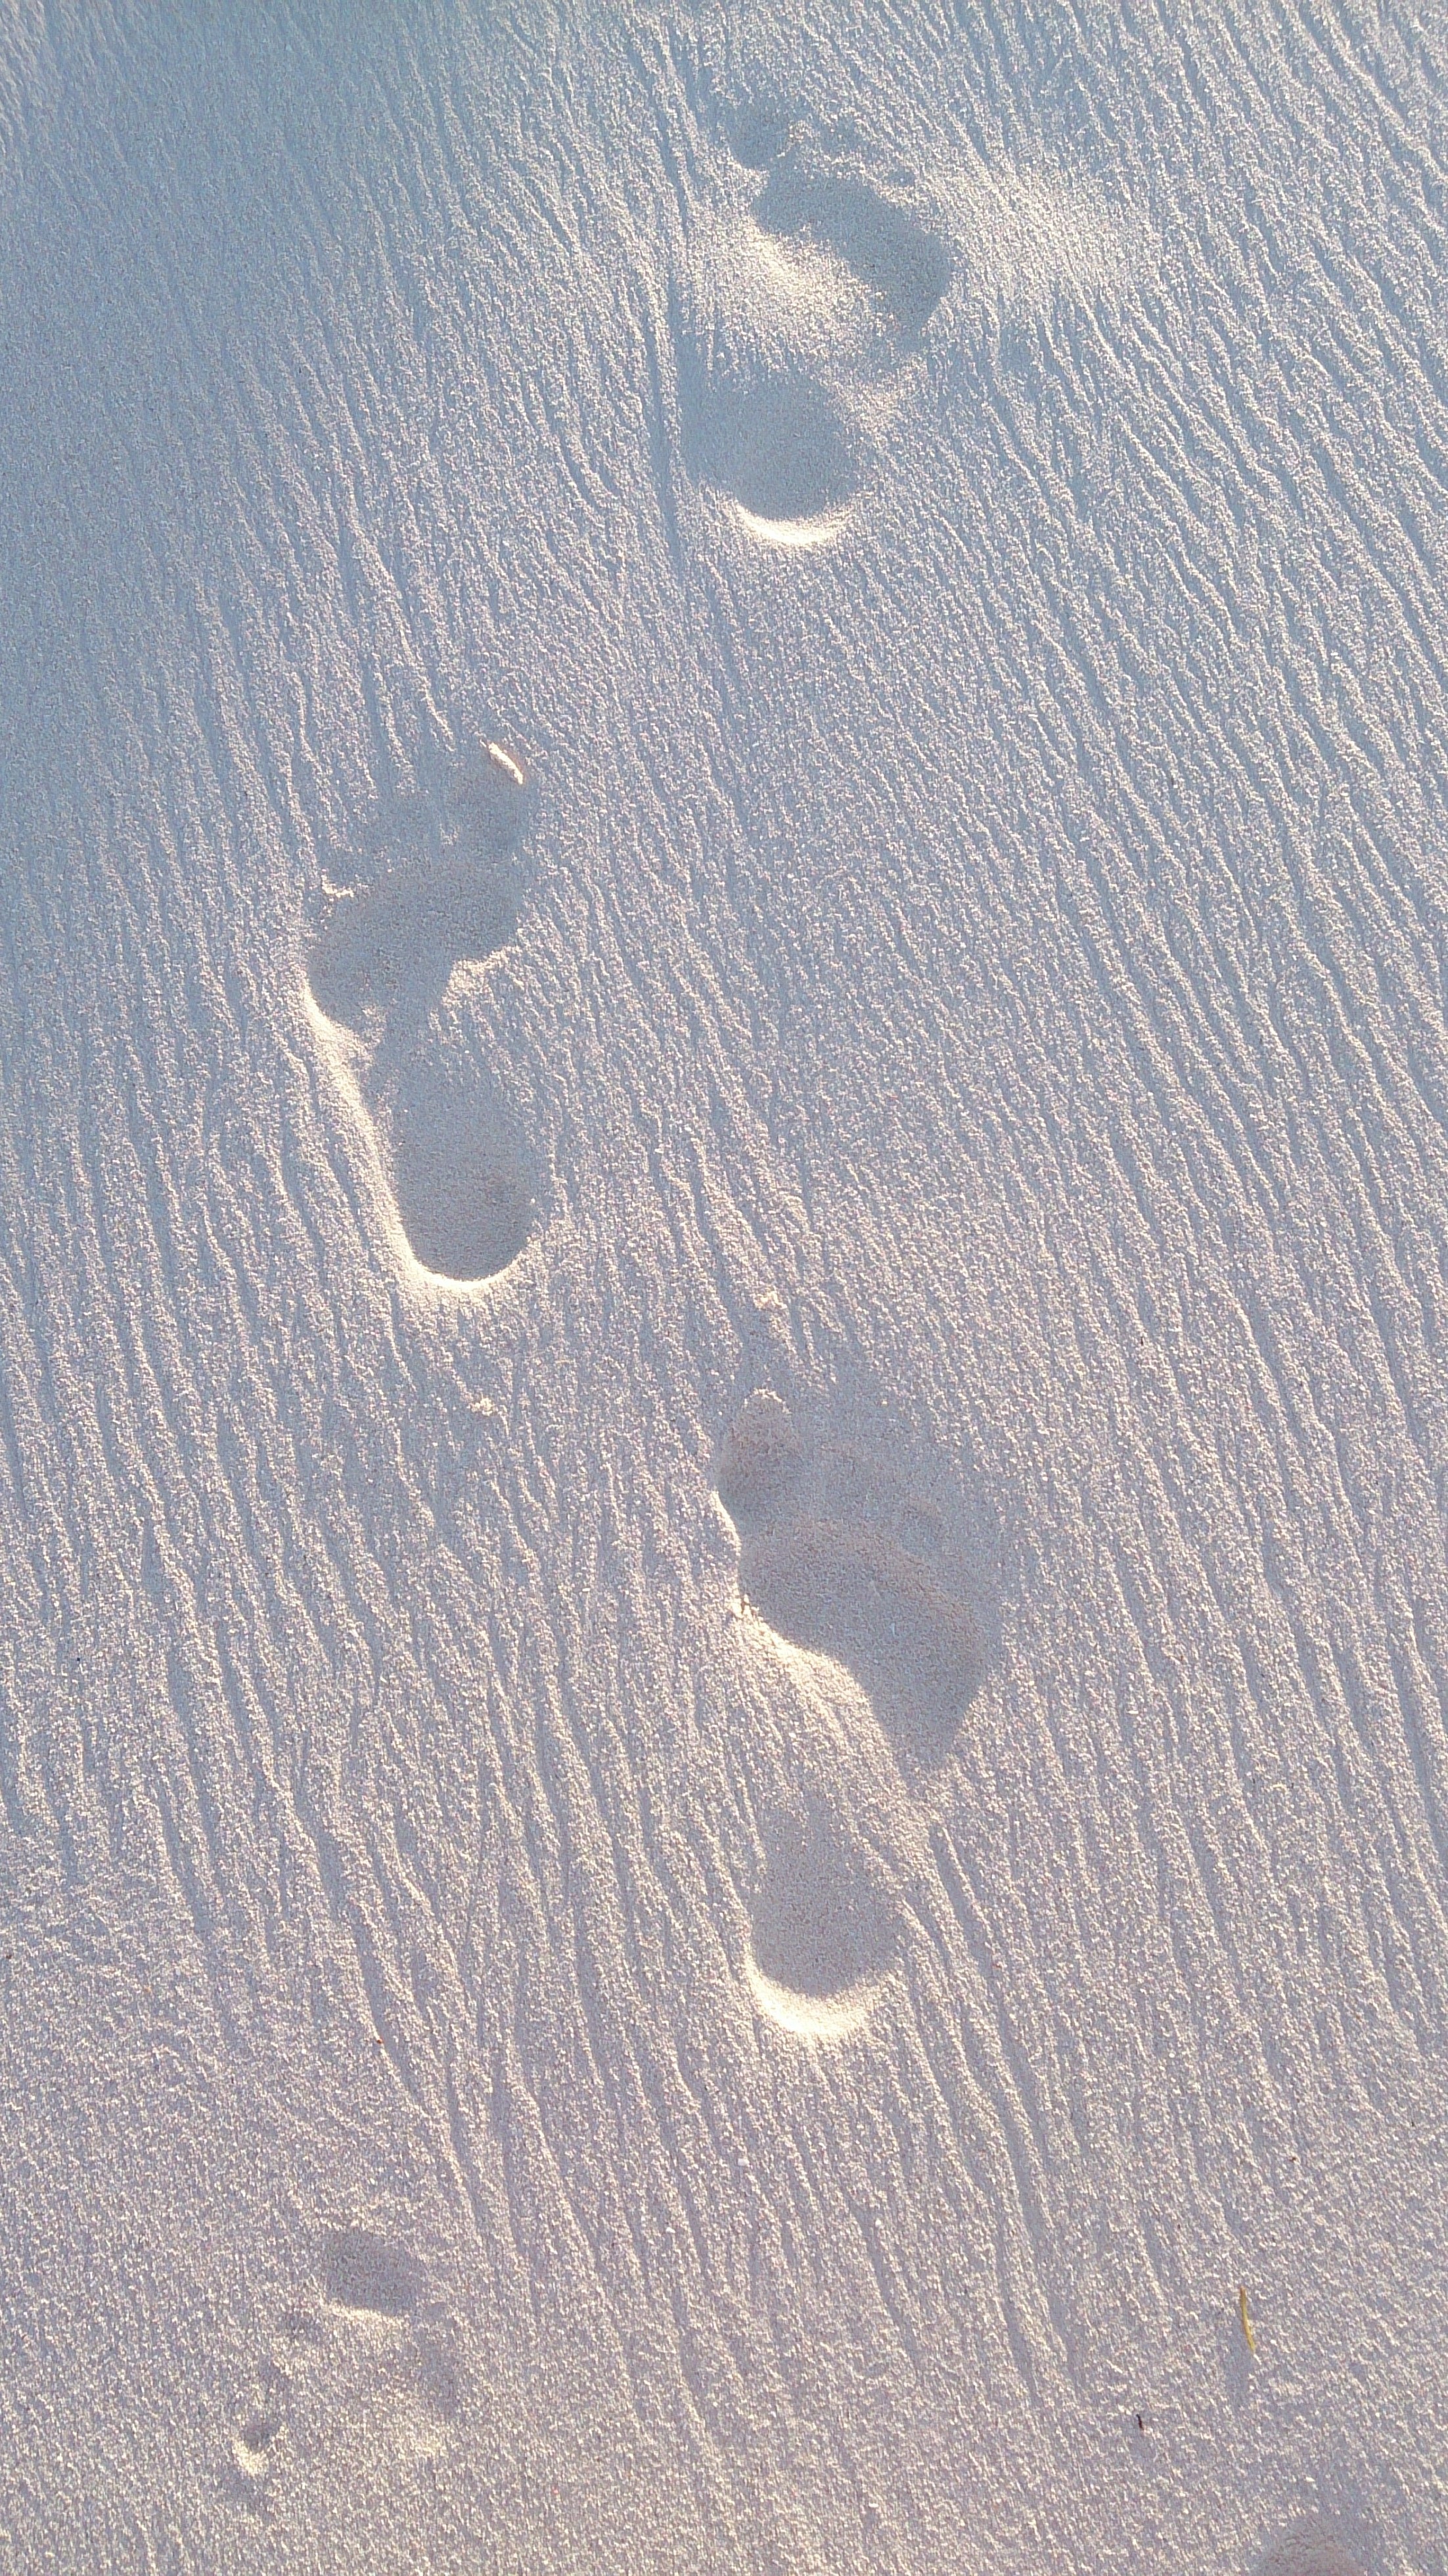
beach, sand, snow, wave, footprint, frost, asphalt, ice, material, sand beach, footprints in the sand, geological phenomenon